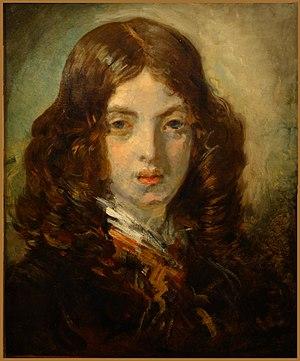
Tableau d’Émile Deroy (1820-1846)
Émile Deroy né à Paris le 19 janvier 1820 et mort dans la même ville le 10 mai 1846 est un peintre français de l'époque romantique.